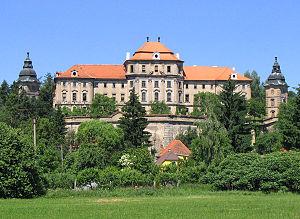
Cet article recense les sites concernés par l'observatoire mondial des monuments en 2004.
Chotěšov est une commune du district de Plzeň-Sud, dans la région de Plzeň, en République tchèque. Sa population s'élevait à 2 884 habitants en 2019.